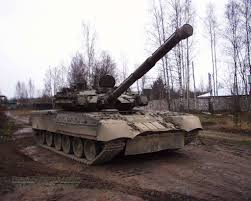
Label: Tank